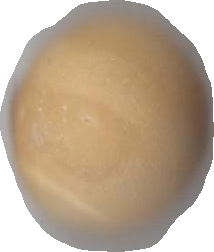
Variety: Dega